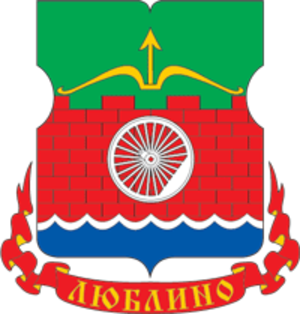
Lioublino est le nom d'un district municipal du district administratif sud-est de la municipalité de Moscou.